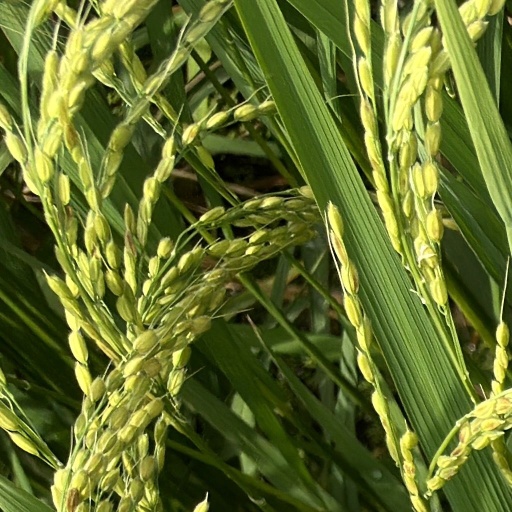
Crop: rice